Robert II of France

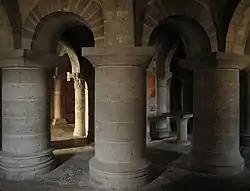
Crypt of Fleury Abbey at Saint-Benoît-sur-Loire, first third of the 11th century.

If the 9th century looting have significantly slowed the economy, it is sustained expansion from the 10th century. Indeed, with the establishment of a decentralized defense, the Banal Lordship brought a response well adapted to the rapid Saracen or Viking raids. It becomes more profitable for thieves to settle in an area, get a tribute against the tranquility of the population and trade, rather than wage war, and this from the 10th century. The Vikings thus participate fully in the process of feudalisation and in the economic expansion which accompanies it. They must dispose of their booty, and they mint coins from the precious metals that were hoarded in looted religious goods. This cash, which is reinjected into the economy, is a leading catalyst for the ongoing economic transformation. The global money supply increases as much as with the weakening of the central power more and more bishops and princes coin money. However, the growing monetization of the economy is a powerful catalyst: farmers can take advantage of their agricultural surpluses and are motivated to increase their production capacity through the use of new techniques and the increase in cultivable areas through land clearing. The establishment of common law contributes to this development because the producer must generate enough profits to be able to pay the taxes. The lords also reinject this cash into the economy because one of the main criteria for belonging to the nobility in full structuring is to have a broad and expensive behavior towards its counterparts (this behavior being moreover necessary for ensure the loyalty of its "militias").